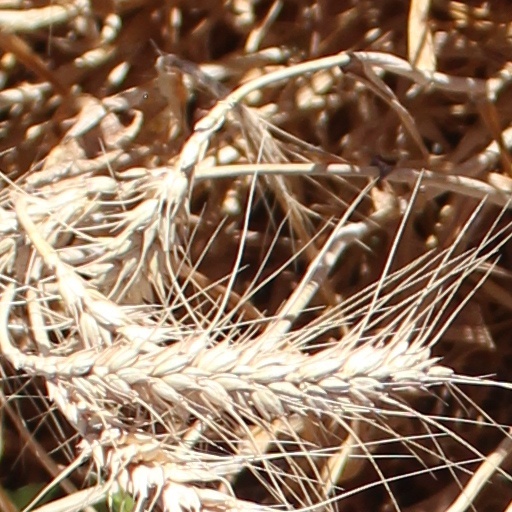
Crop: wheat